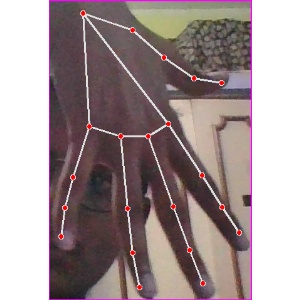
अक्षर: ढ